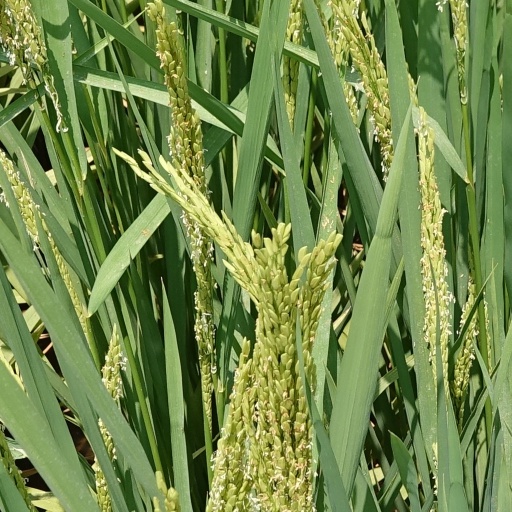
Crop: rice